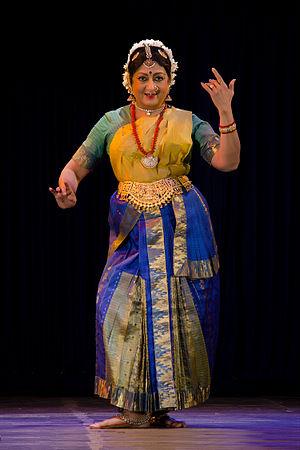
Padma Subrahmanyam est danseuse indienne.